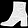
Label: Ankle boot